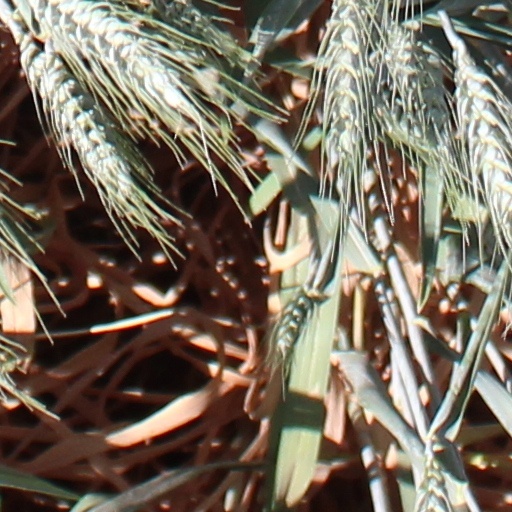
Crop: wheat